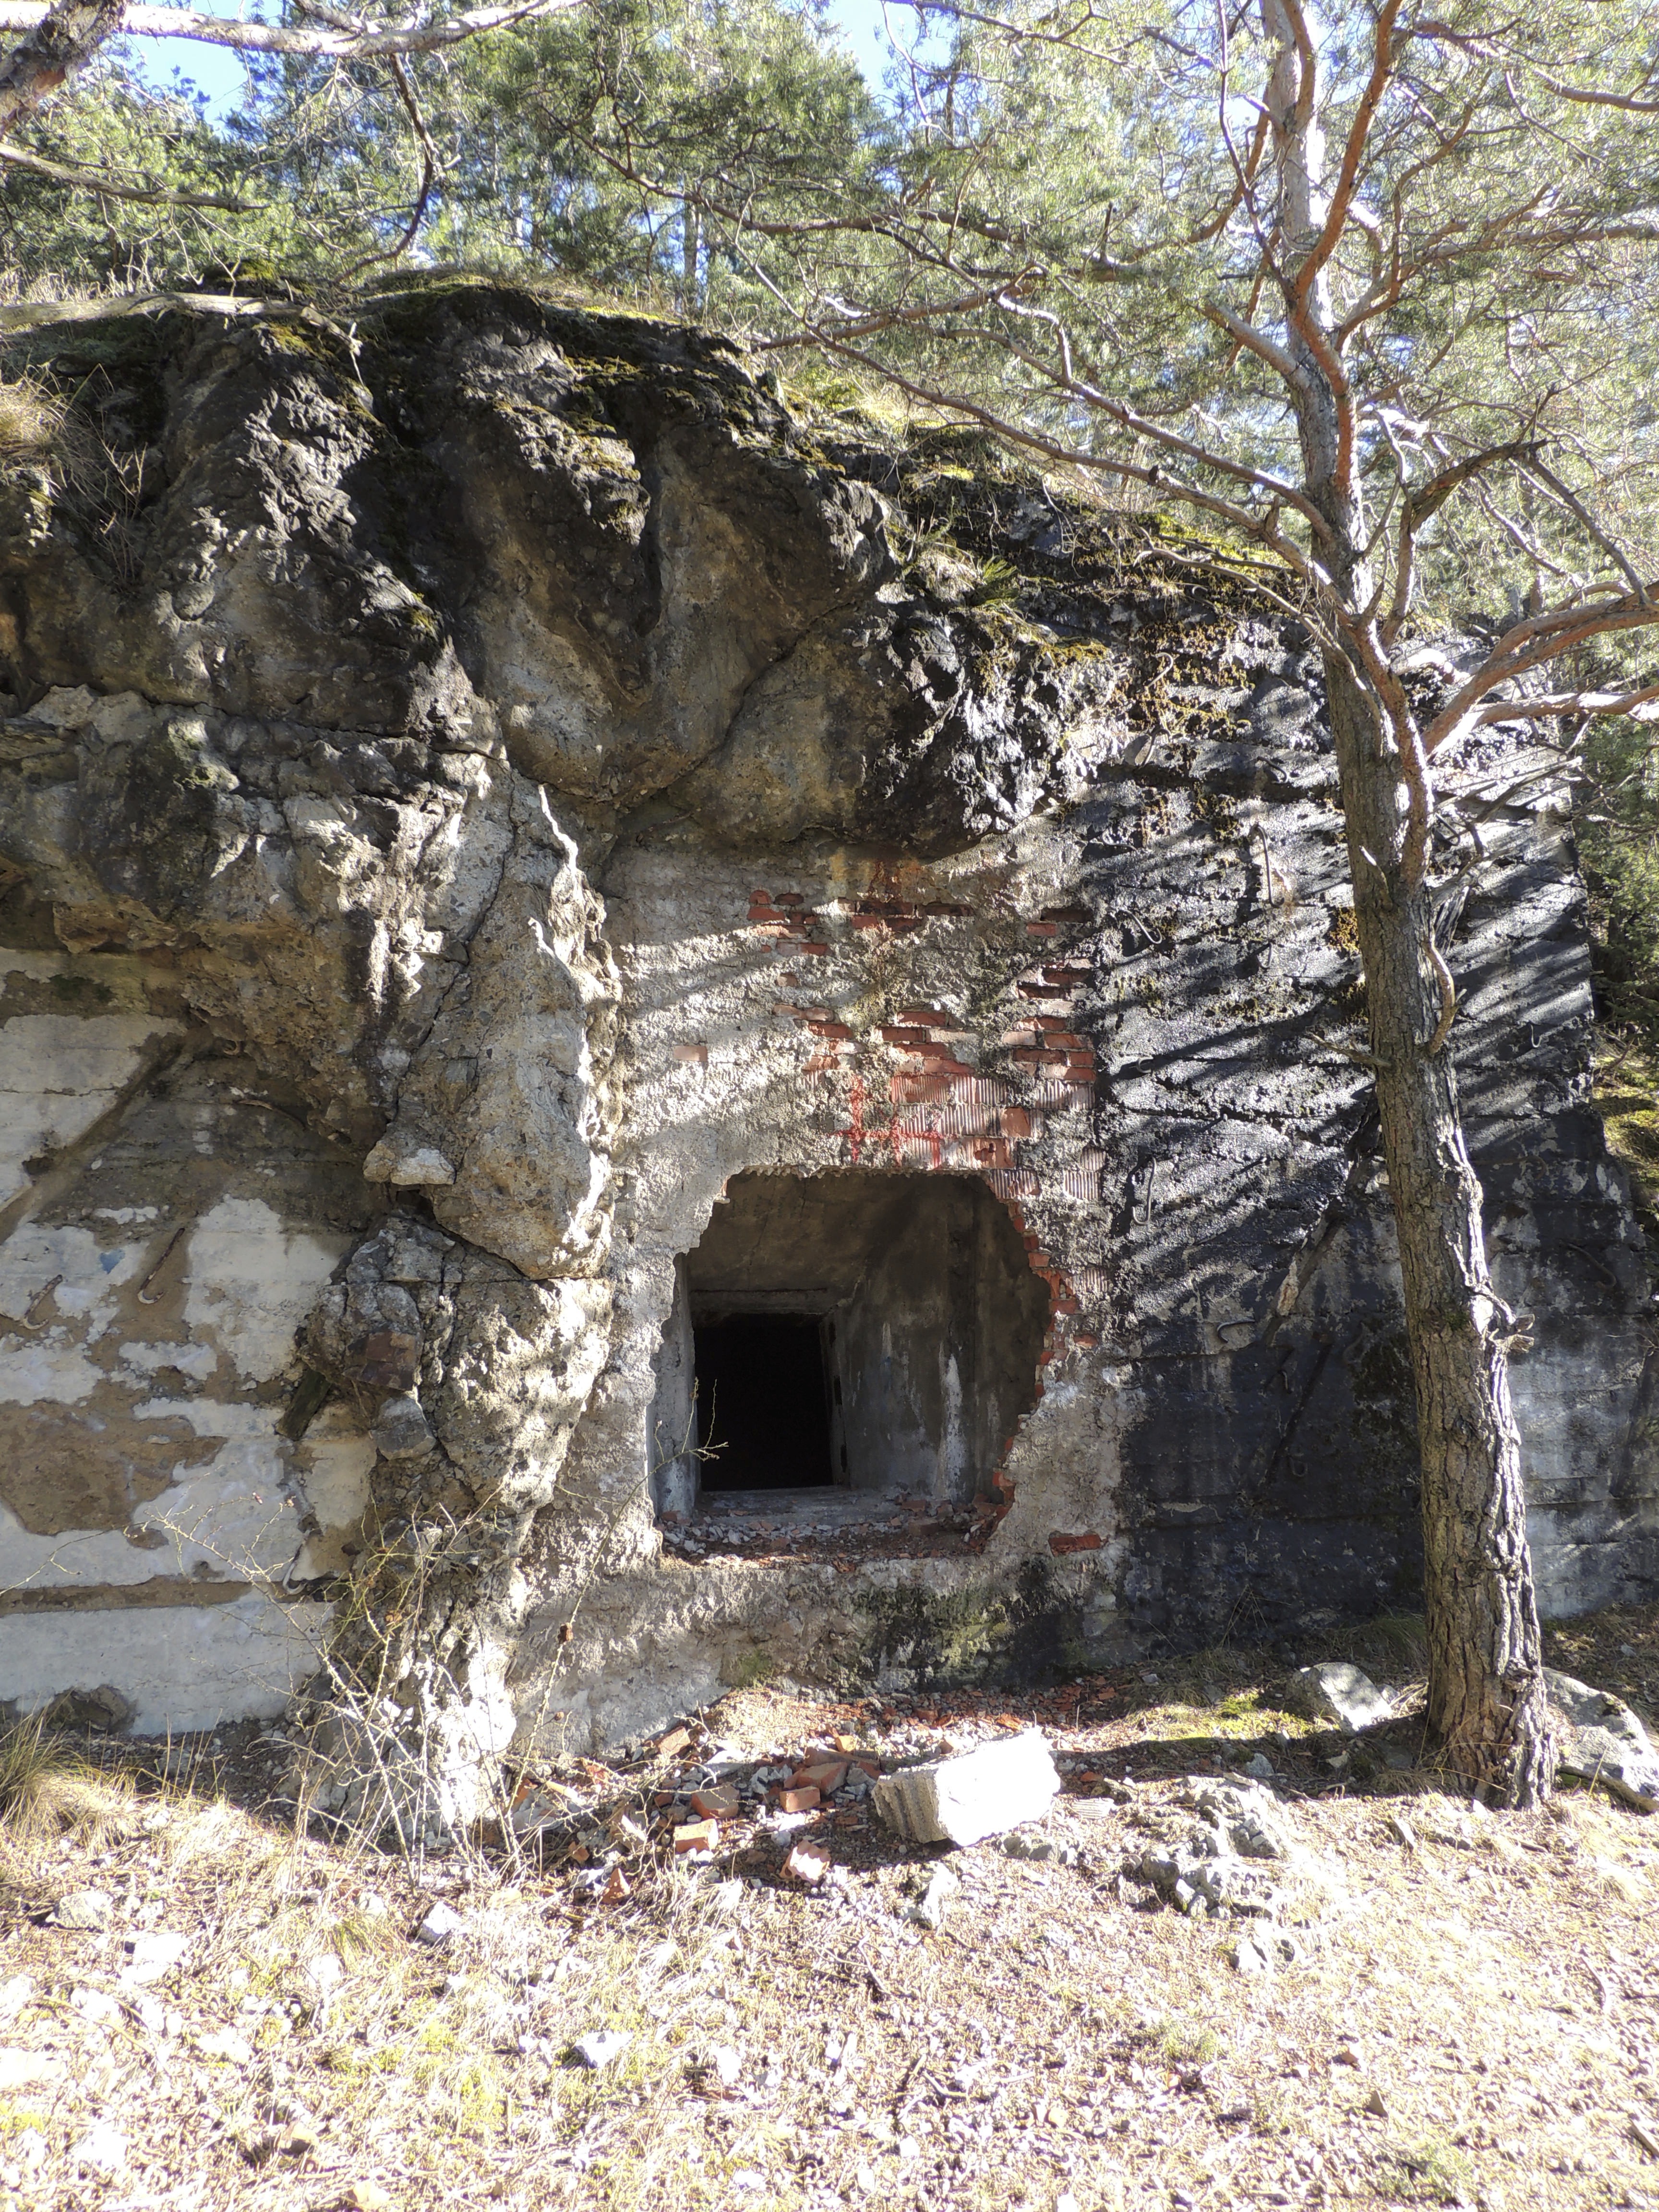
rock, building, cave, ruins, input, bunker, ancient history, hiding places